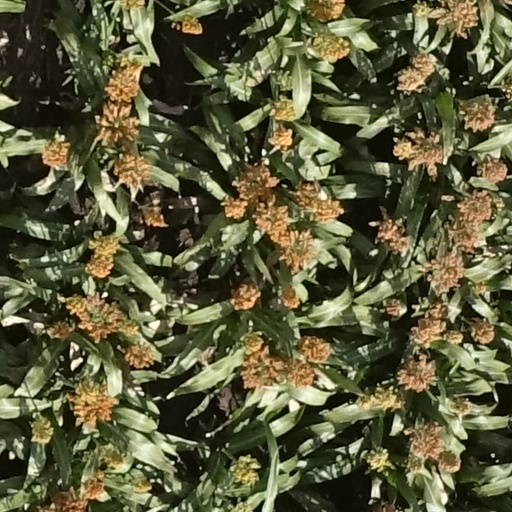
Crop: sorghum